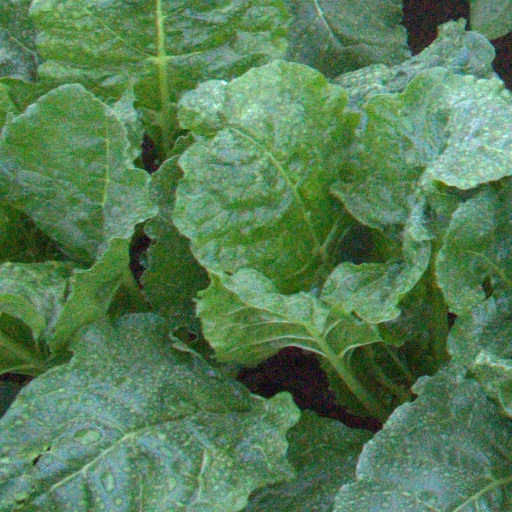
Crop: sugar beet